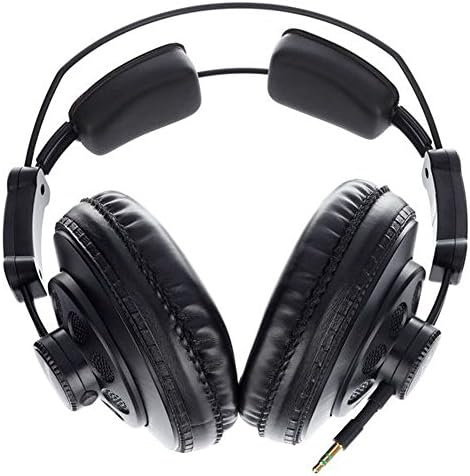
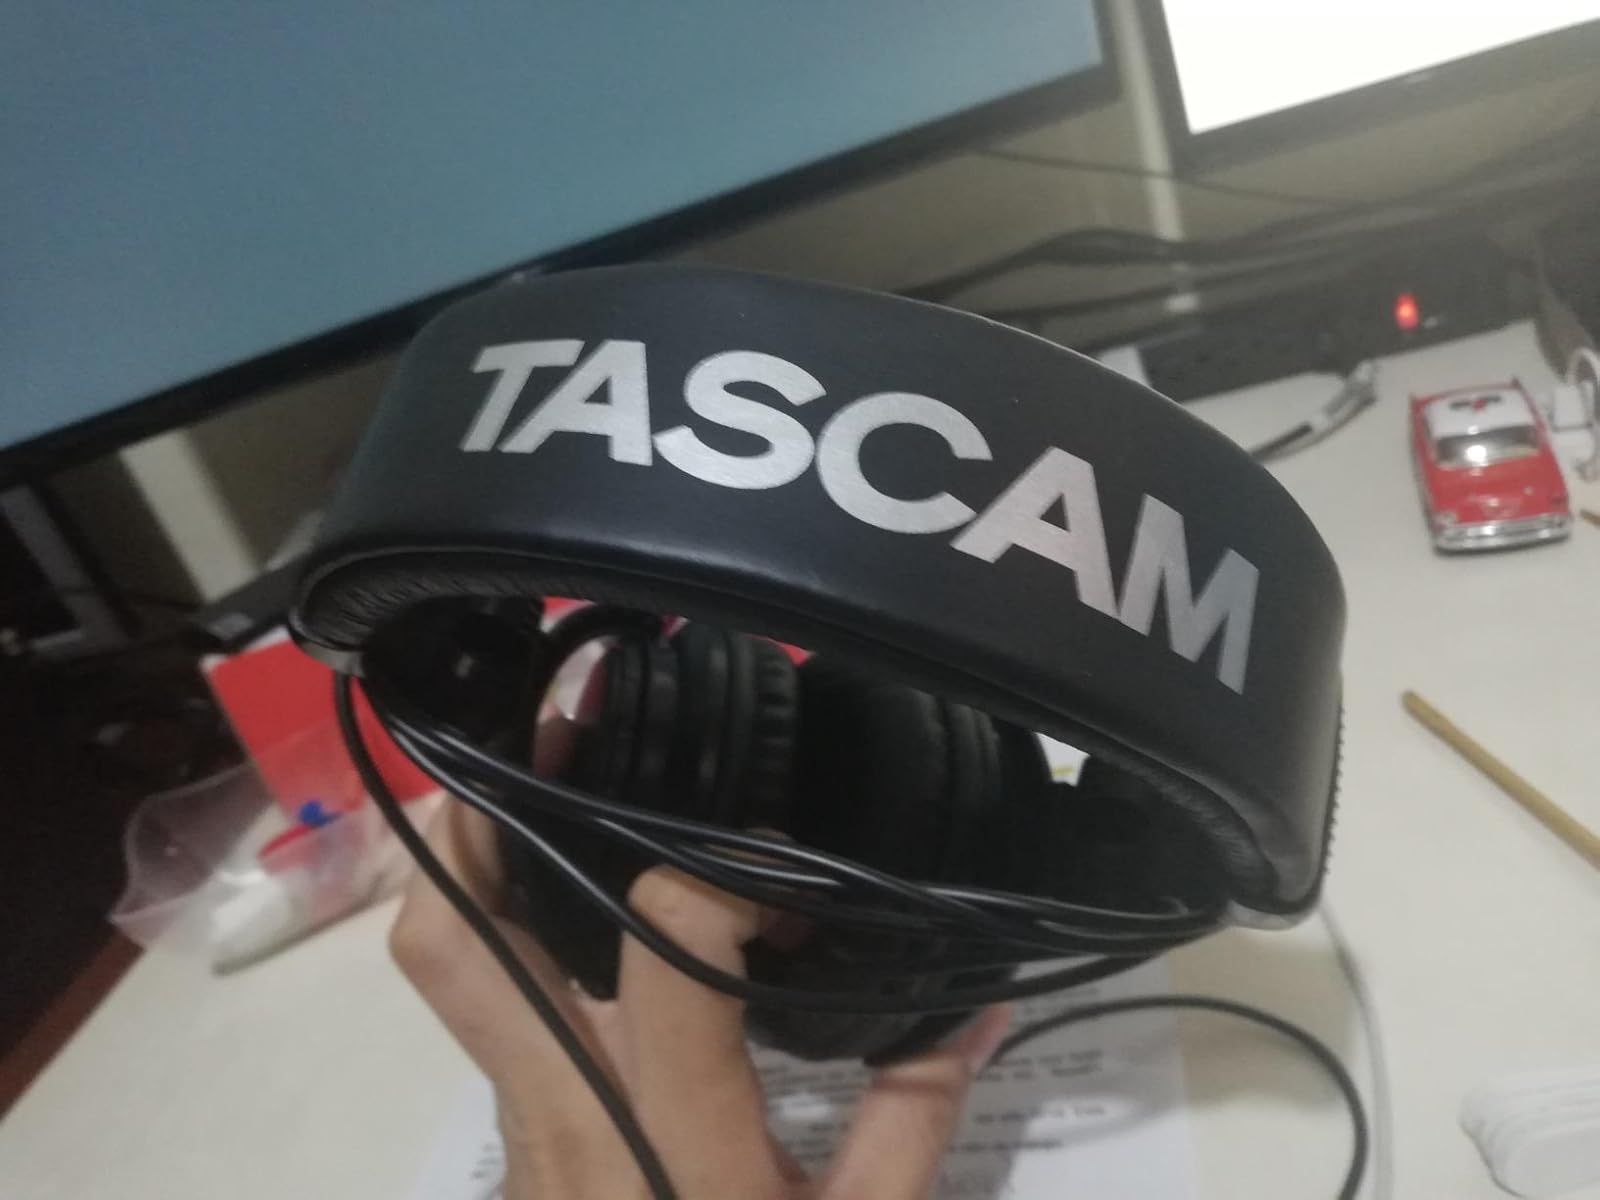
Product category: headphones
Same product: no